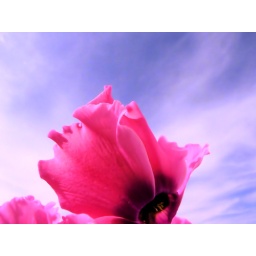
Flower over a blue sky